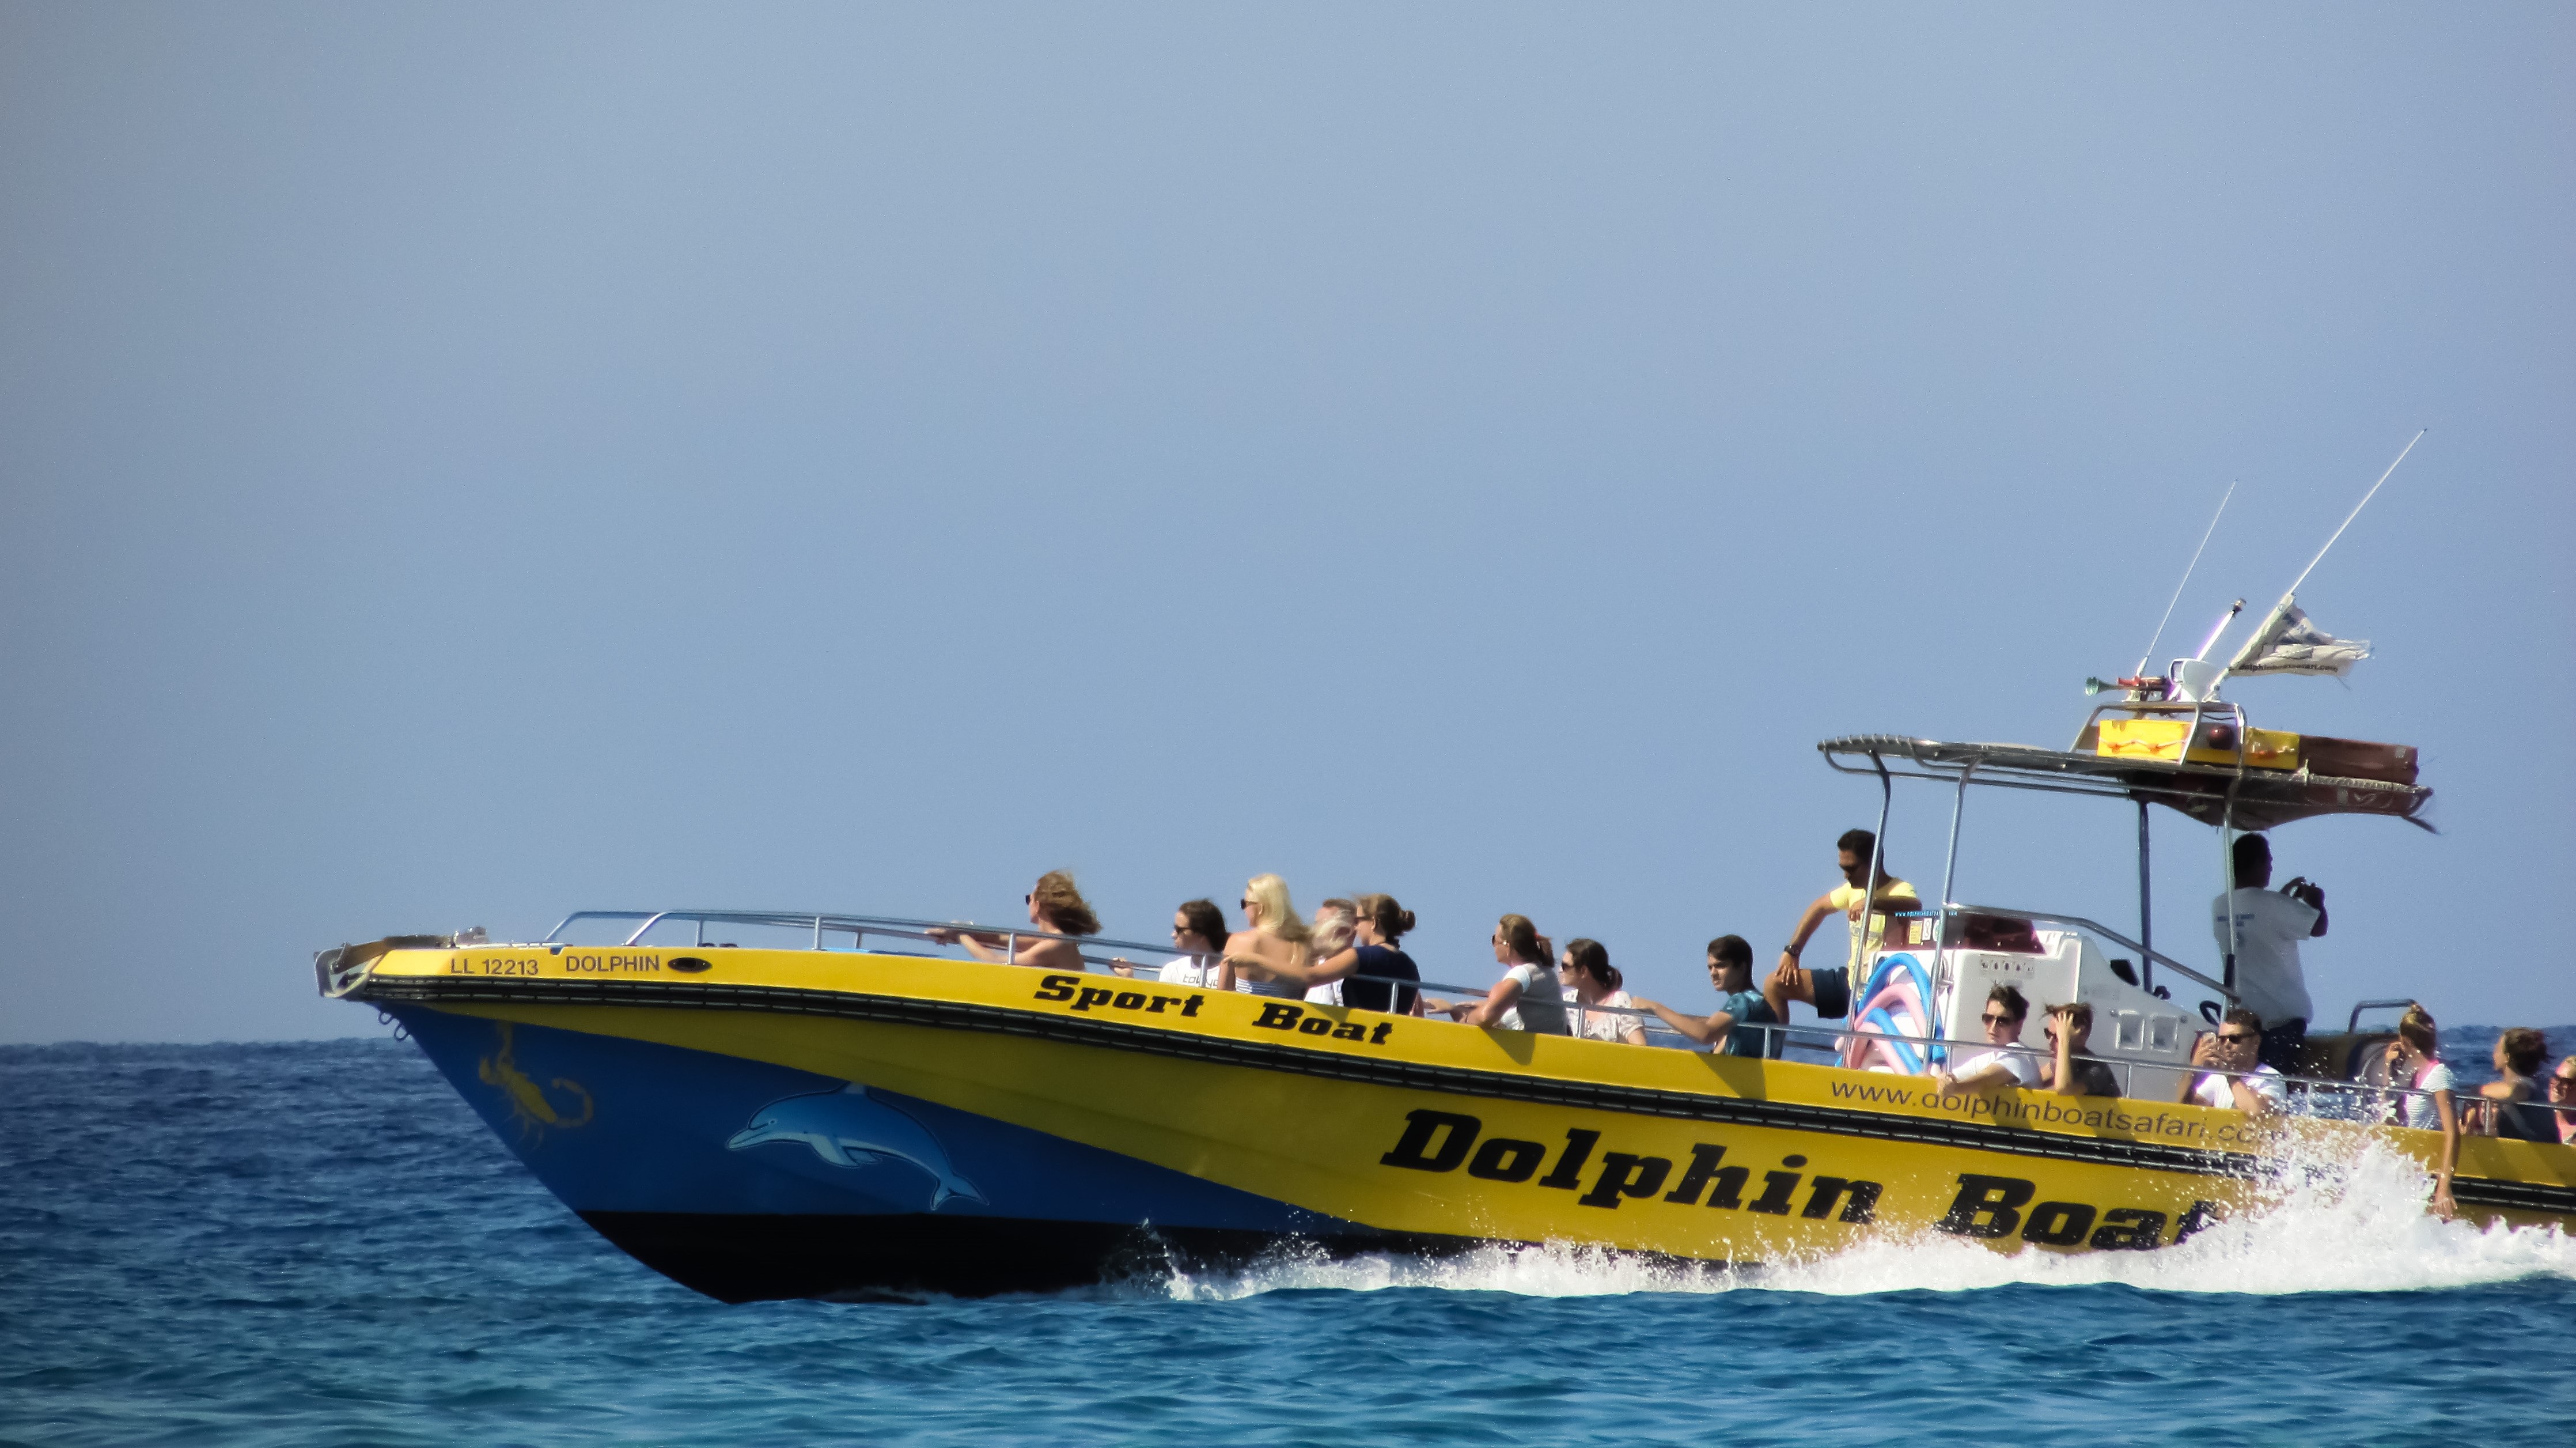
sea, boat, ship, vacation, vehicle, speed, leisure, motorboat, ferry, fun, boating, watercraft, speed boat, fishing vessel, patrol boat